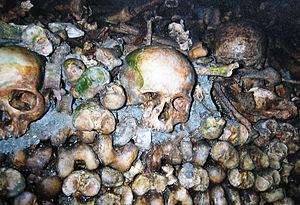
Catacombes de Paris
Les catacombes sont des excavations souterraines utilisées depuis l'Antiquité et qui servent initialement de lieu de sépulture pour les corps non brûlés. Le mot catacombes vient du latin ecclésiastique catacumbæ, par métathèse et par attraction de -cumbere, de l’expression cata tumbas, du grec κατα ́ et du latin chrétien tumba.
Les carrières souterraines de Paris sont un ensemble d'anciennes carrières souterraines reliées entre elles par des galeries d'inspection. Elles sont constituées sous Paris intramuros de deux réseaux principaux :